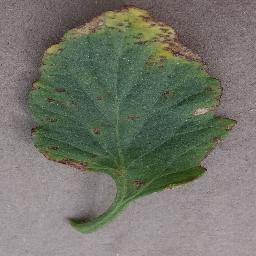
Label: Tomato___Bacterial_spot